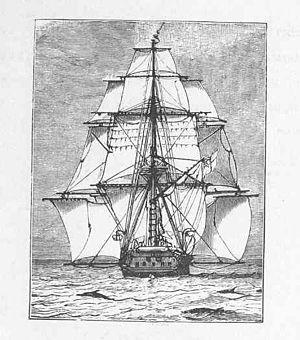
Les bonnettes, sont des voiles légères que l'on suspend à des vergues mobiles fixées temporairement aux extrémités des vergues des voiliers à gréement carré pour augmenter la puissance de traction au portant.